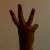
The image shows a hand gesture representing the number 6 in Indian Sign Language.